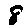
Label: 8